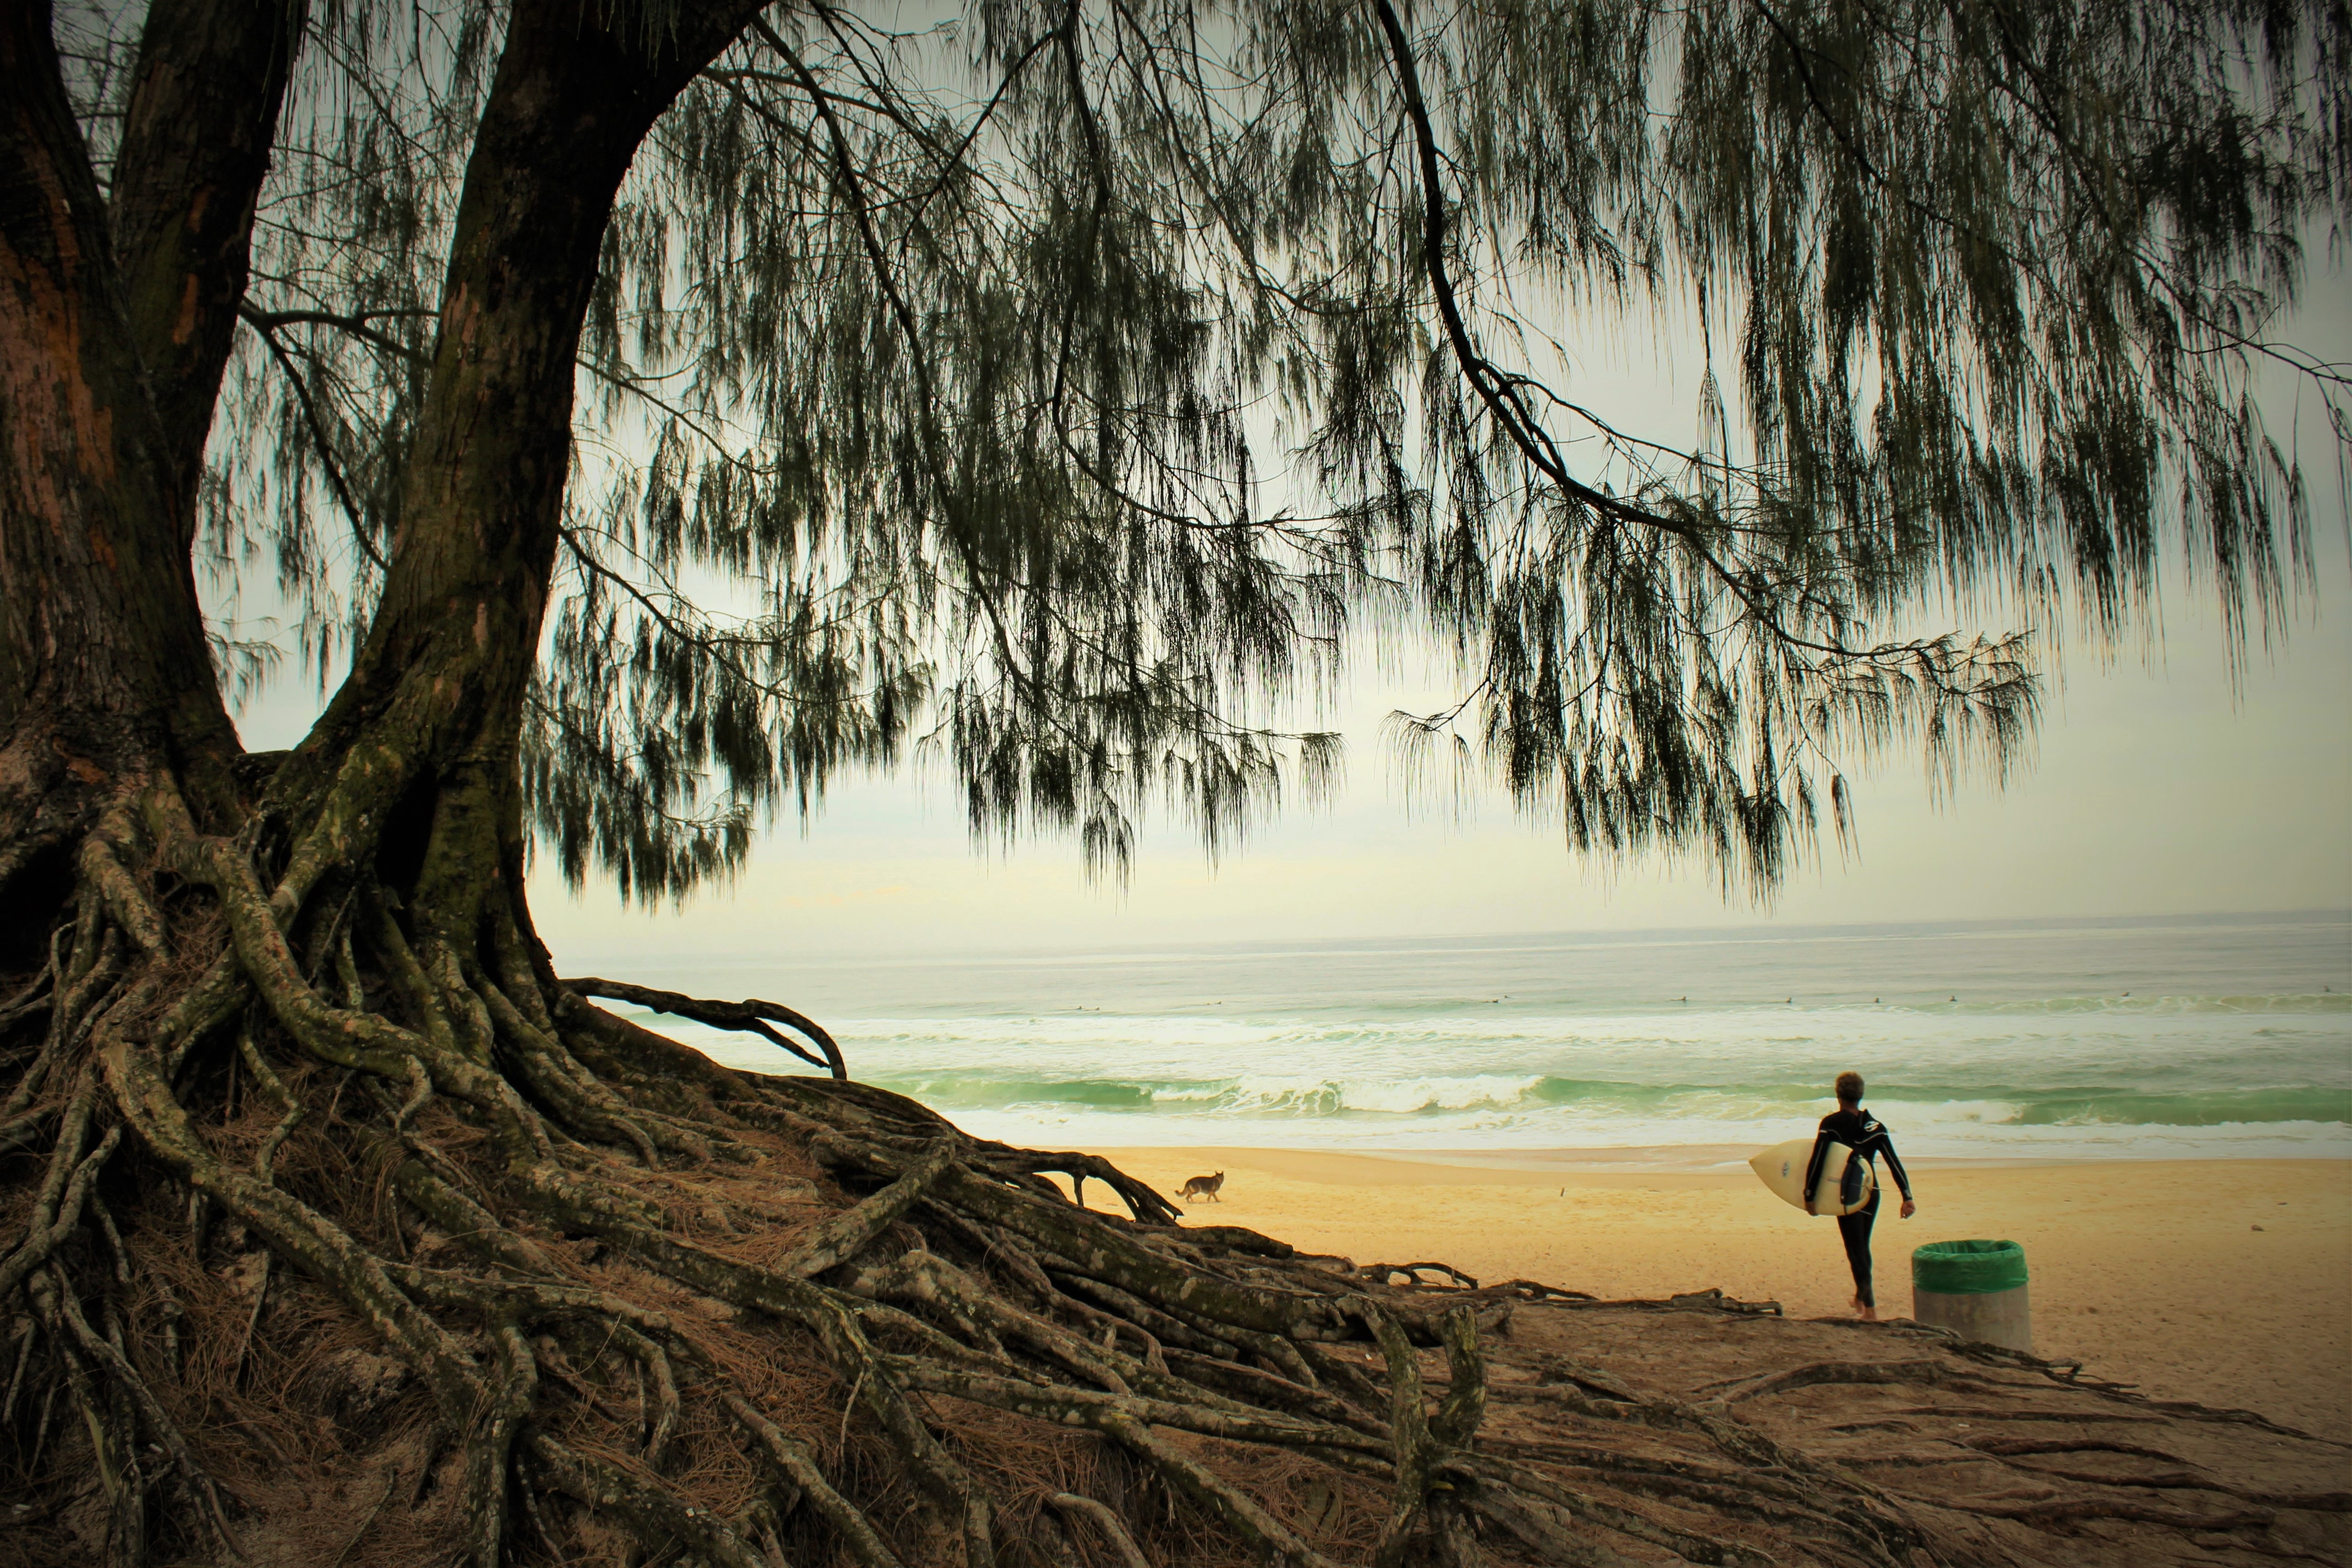
beach, tree, water, nature, forest, wilderness, sunlight, morning, plank, wave, flying, summer, tourist, surfer, tranquility, surf, ride, trip, life, holidays, wetland, mar, costa, litoral, sol, brazil, habitat, beira mar, natural environment, atmospheric phenomenon, woody plant